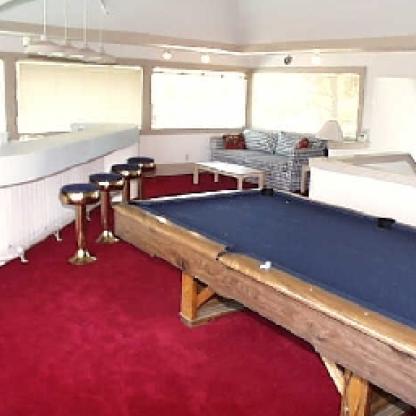
Scene: Indoor